Ghettosocks

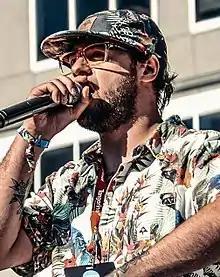
Ghettosocks in 2016.

Darren Pyper, better known by his stage name Ghettosocks, is a Juno-nominated Canadian hip hop artist and member of the Backburner collective. In early 2010, Ghettosocks' album "Treat of the Day" spent several weeks at #1 on ChartAttack's Canadian Hip-Hop chart, and his single "Don't Turn Around" won Rap/Hip‐Hop Single Track Recording of the Year at the 2011 East Coast Music Awards.